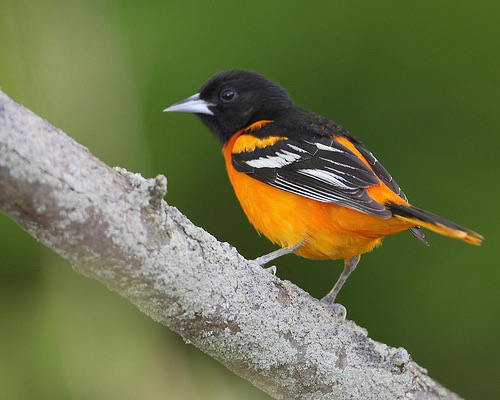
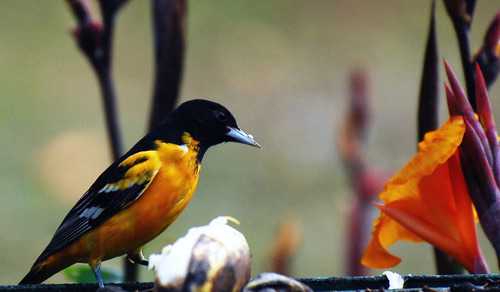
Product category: misc
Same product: yes